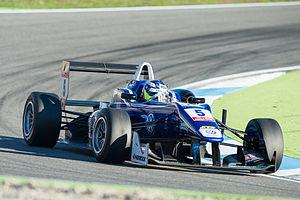
Jordan King, né le 26 février 1994 à Warwick, est un pilote automobile britannique qui participe en 2019 au championnat de Formule 2 avec l'écurie néerlandaise MP Motorsport.